Venezuela

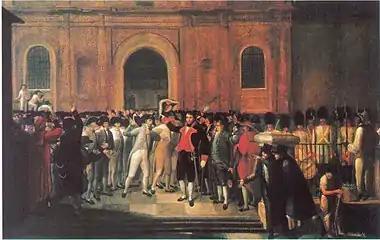

Sucre went on to liberate Ecuador and become the second president of Bolivia. Venezuela remained part of Gran Colombia until 1830, when a rebellion led by José Antonio Páez allowed the proclamation of a newly independent Venezuela, on 22 September; Páez became the first president of the new State of Venezuela. Between one-quarter and one-third of Venezuela's population was lost during these two decades of war (including about half the Venezuelans of European descent), which by 1830, was estimated at 800,000. In the Flag of Venezuela, the yellow stands for land wealth, the blue for the sea that separates Venezuela from Spain, and the red for the blood shed by the heroes of independence.